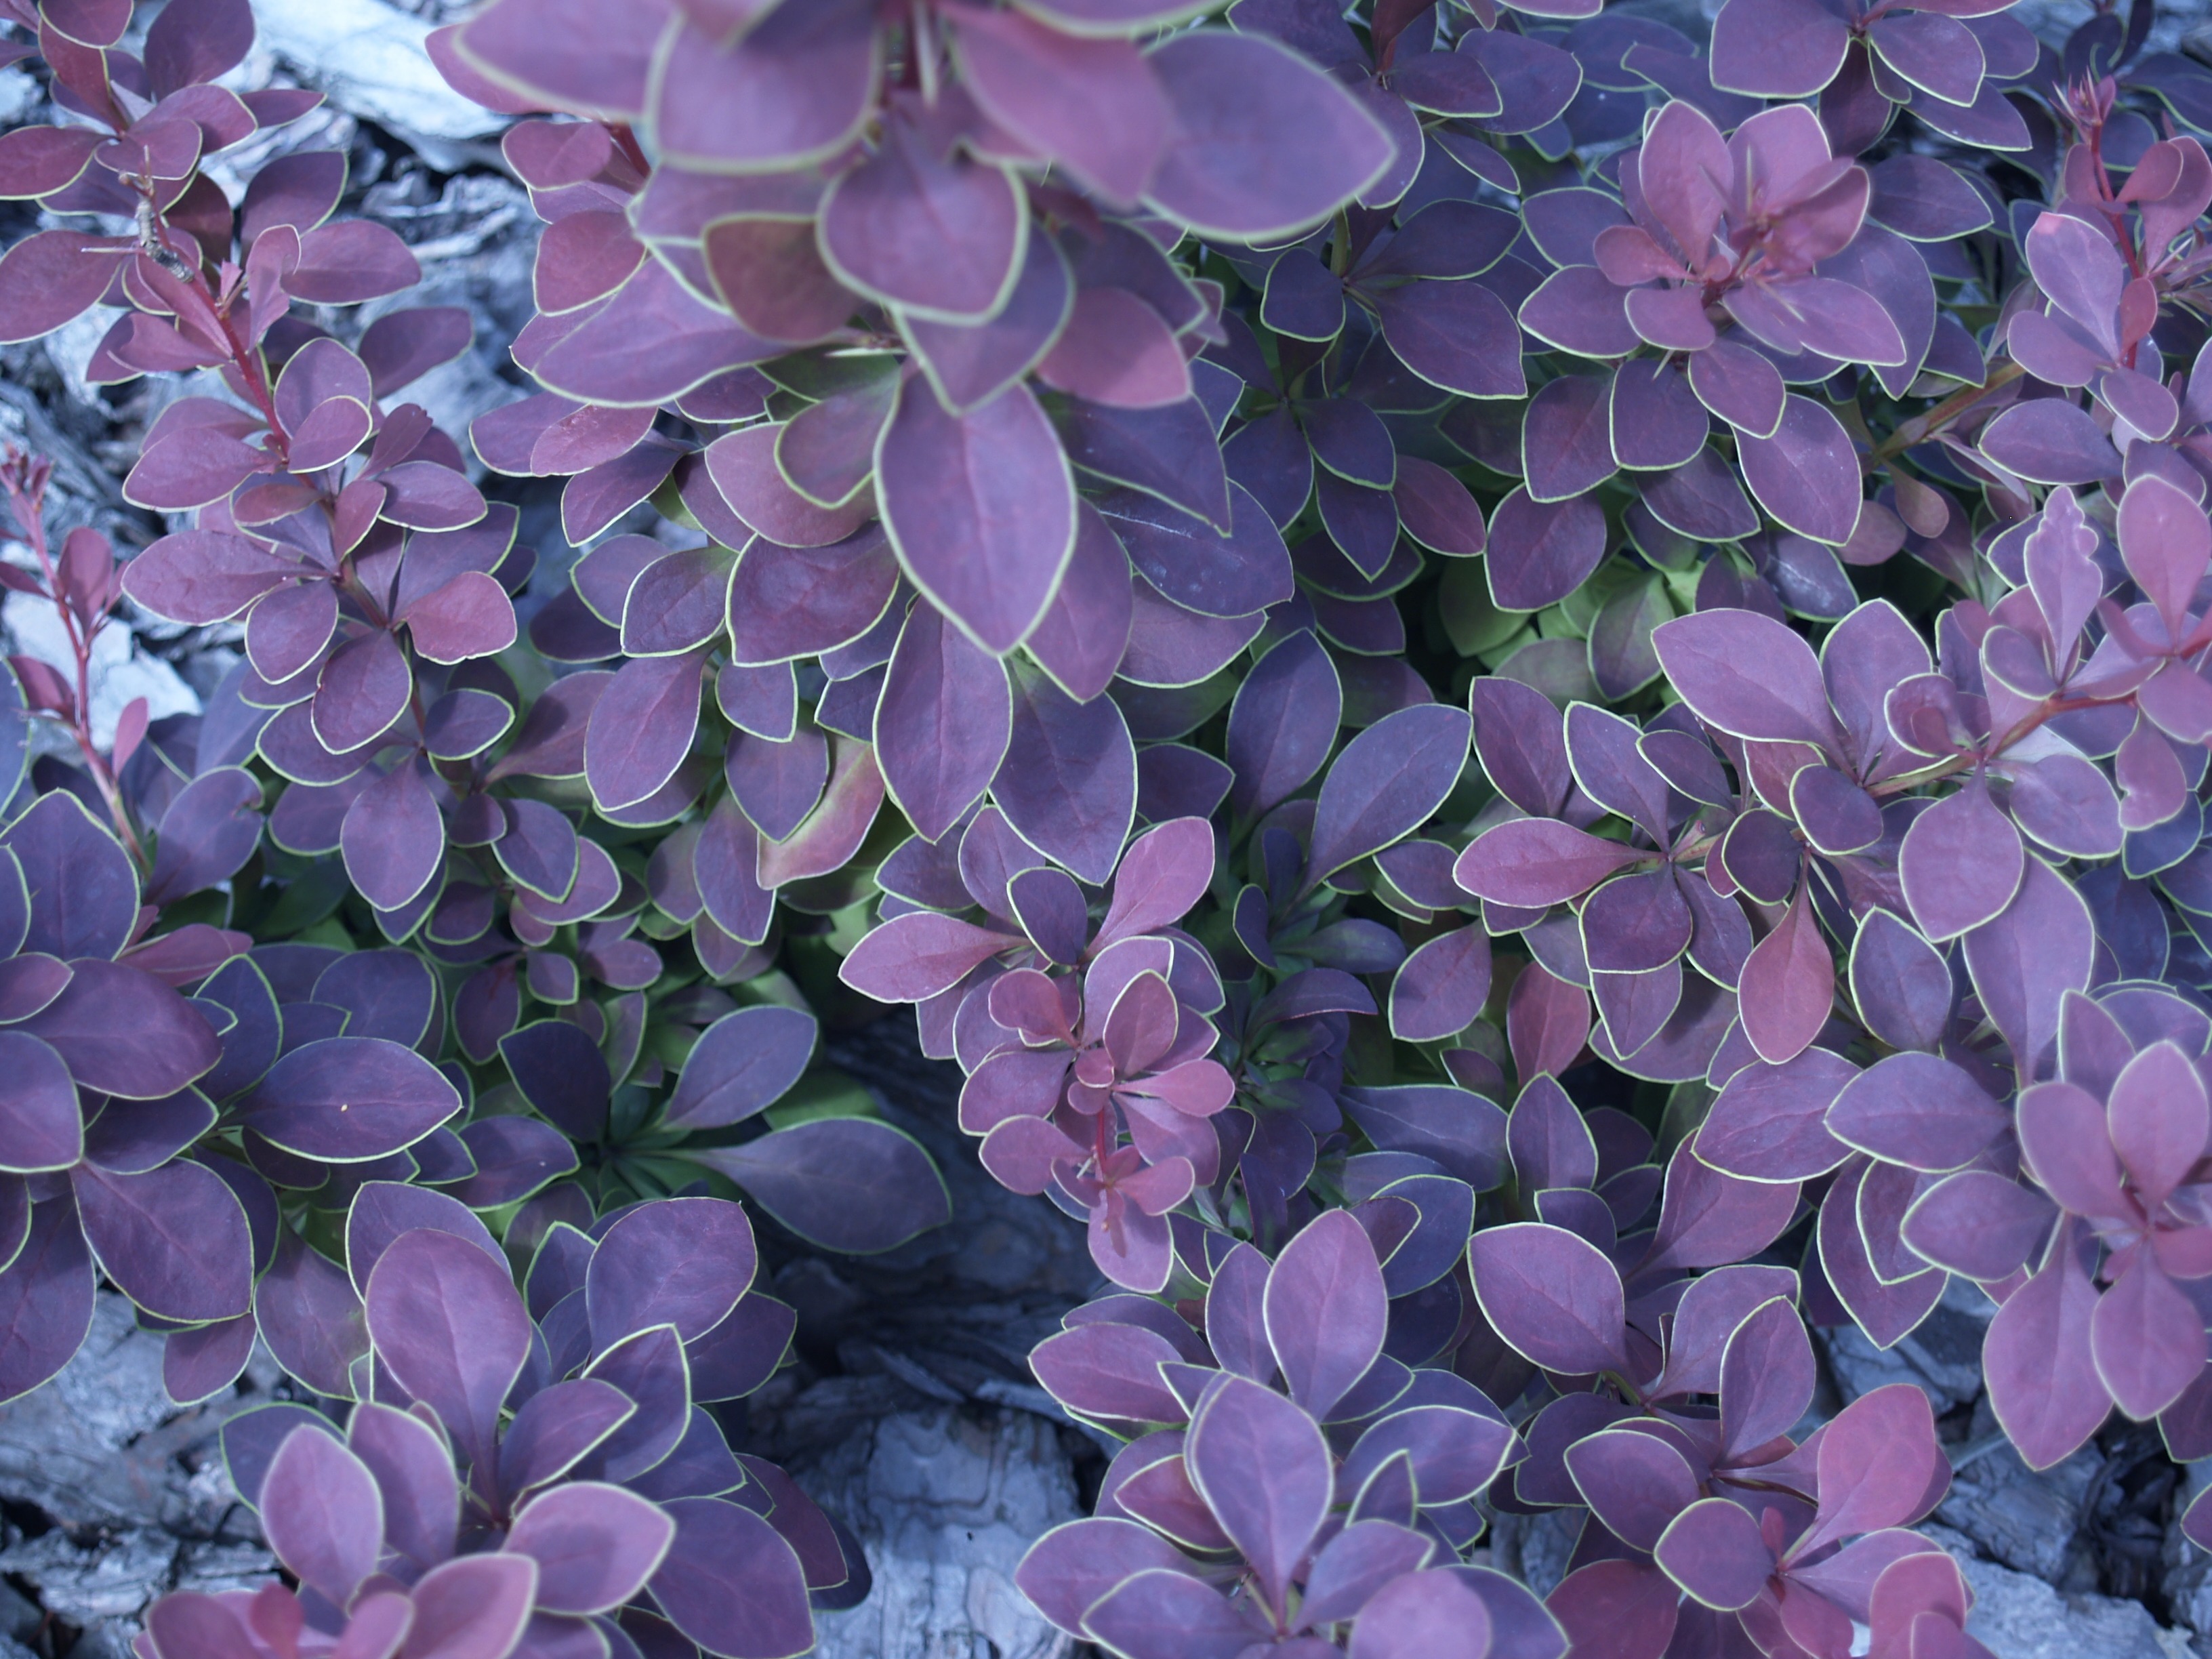
branch, blossom, plant, leaf, flower, purple, petal, bush, botany, garden, flora, hydrangea, shrub, lilac, barberry, flowering plant, land plant, red bush, red barberry